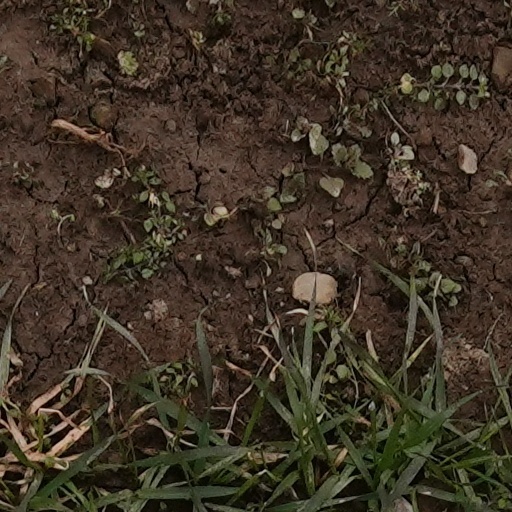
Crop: wheat